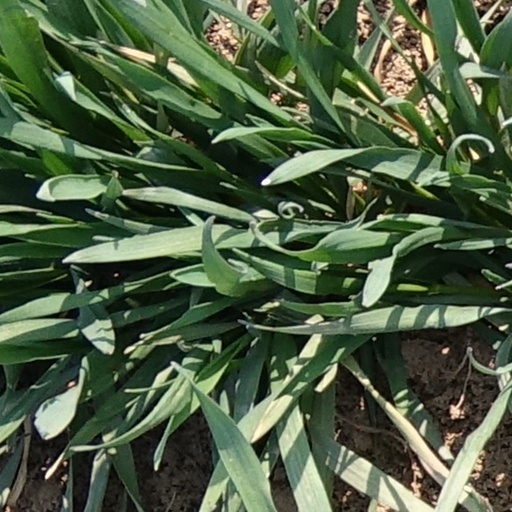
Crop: wheat